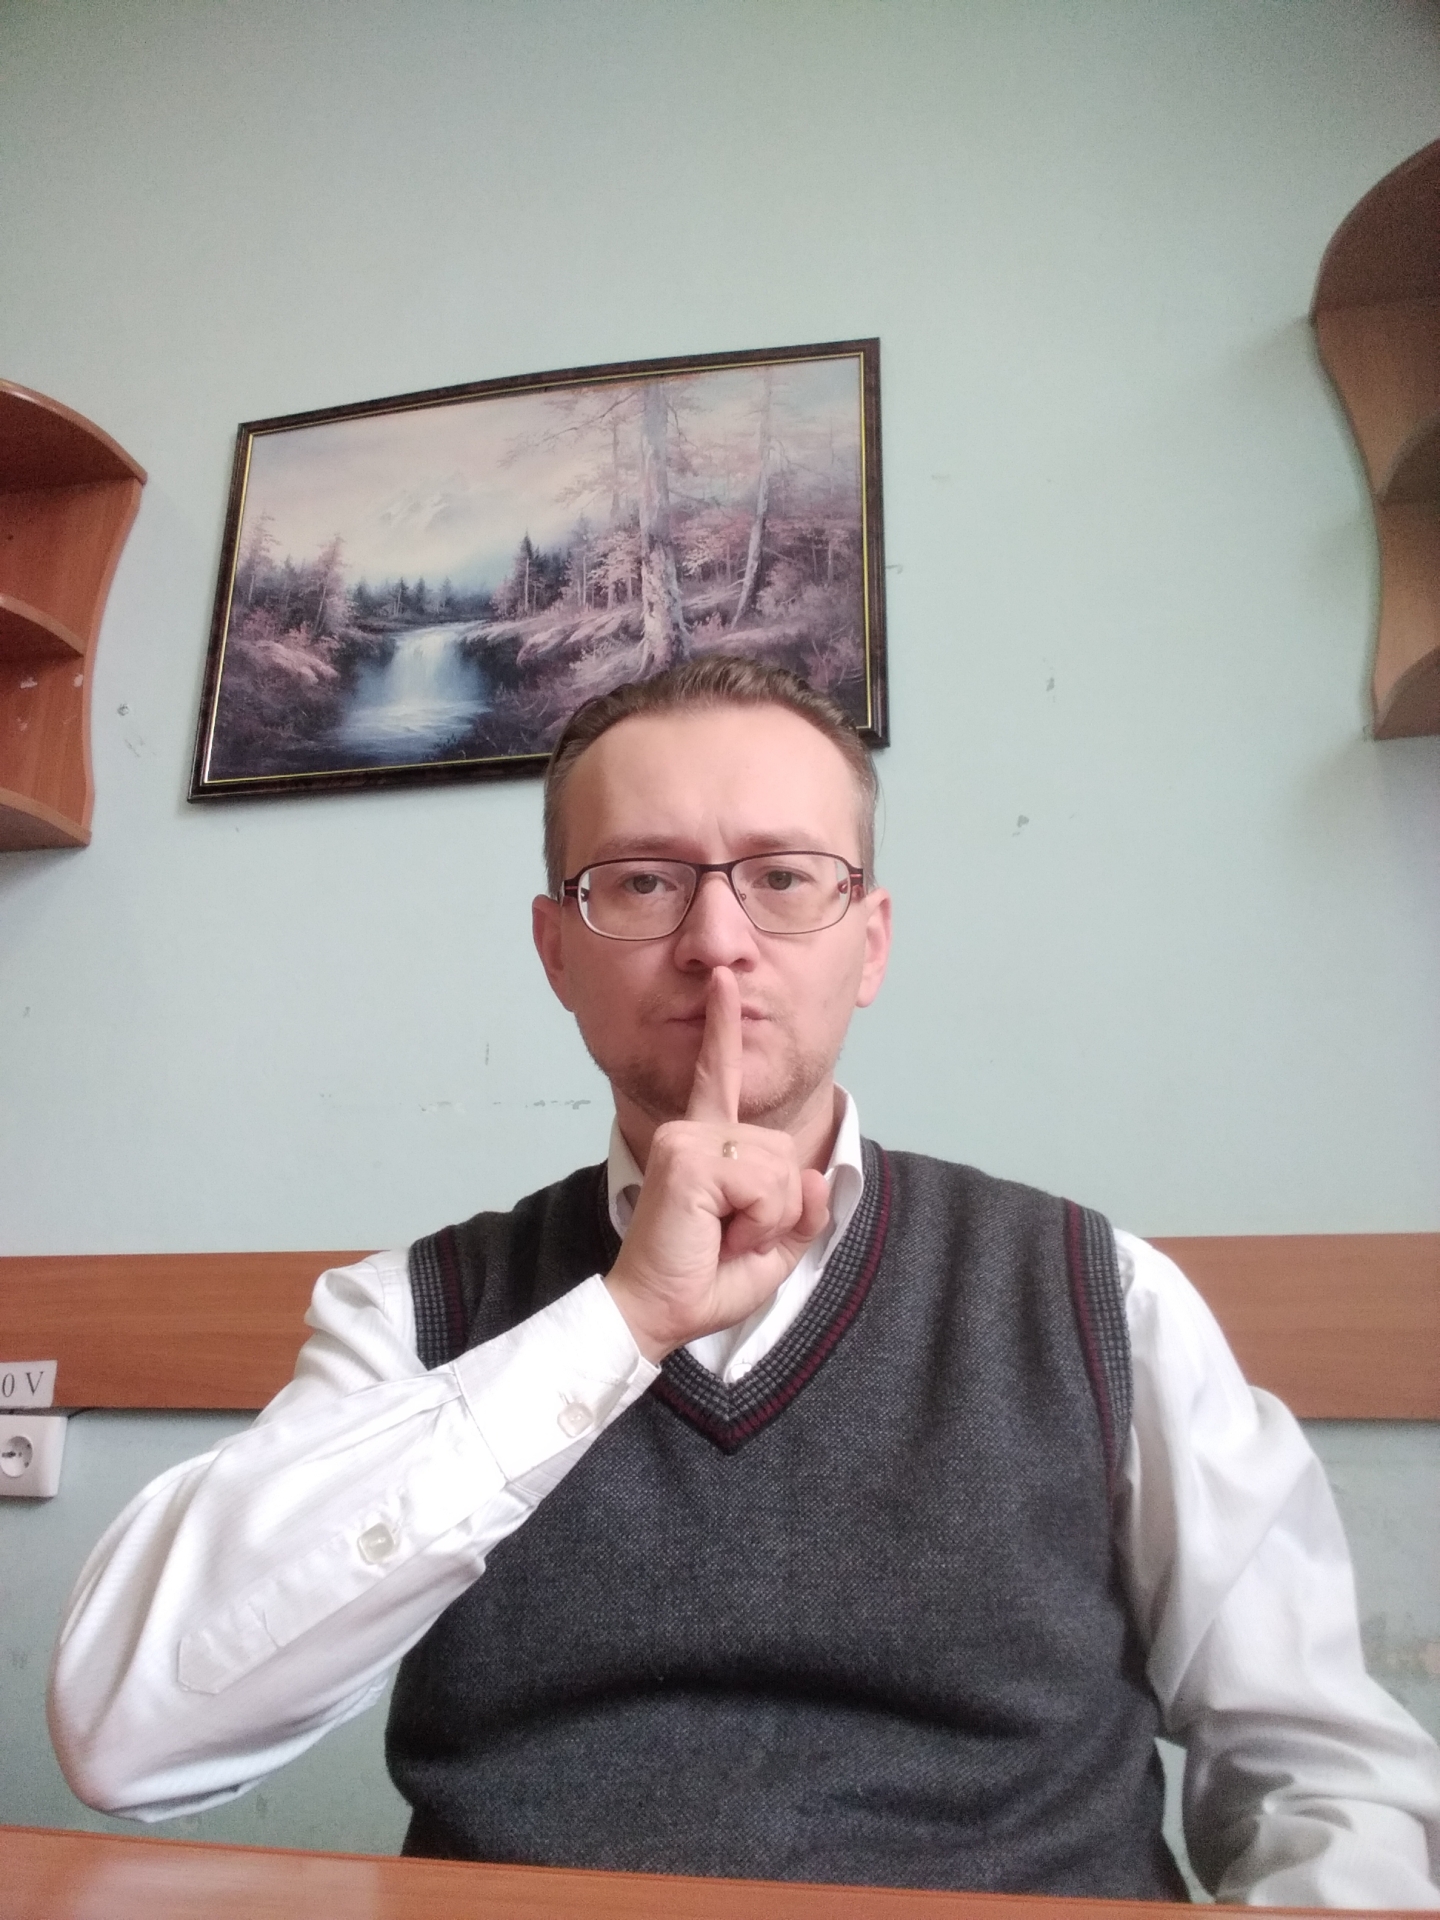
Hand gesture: mute